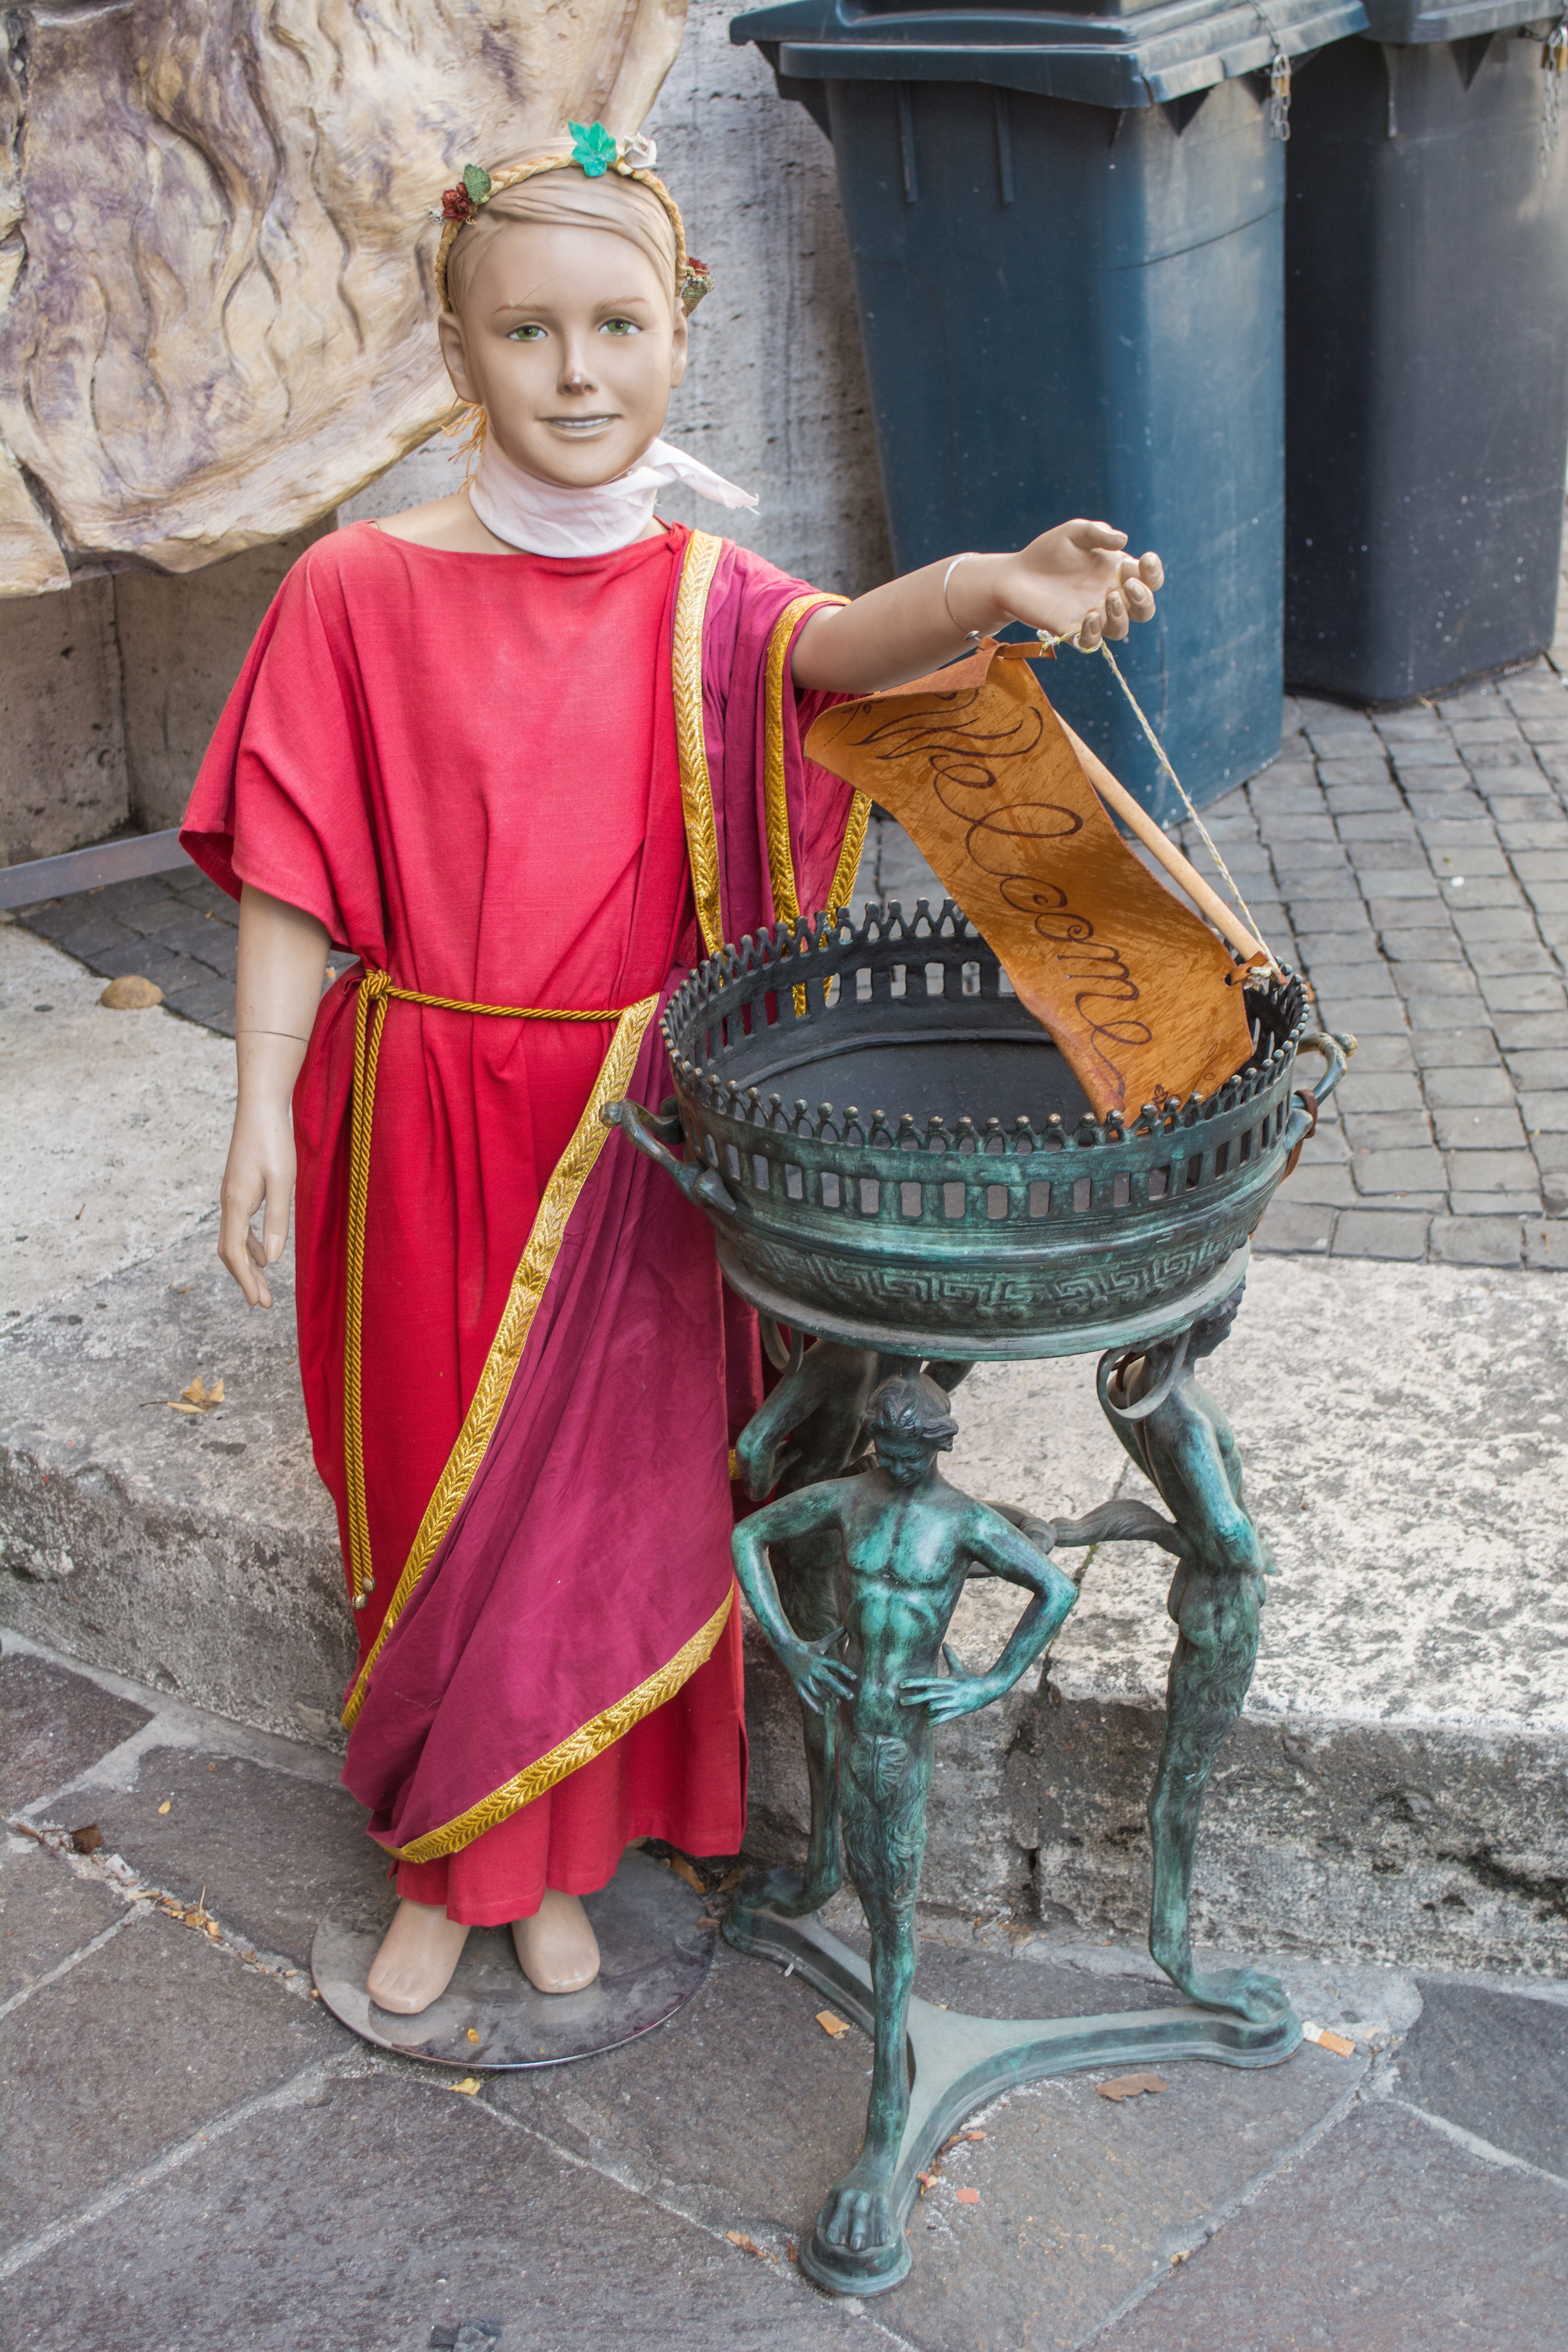
person, statue, spring, color, child, italy, clothing, rome, temple, figurine, tradition, costume, greeting, middle ages, welcome to, human positions